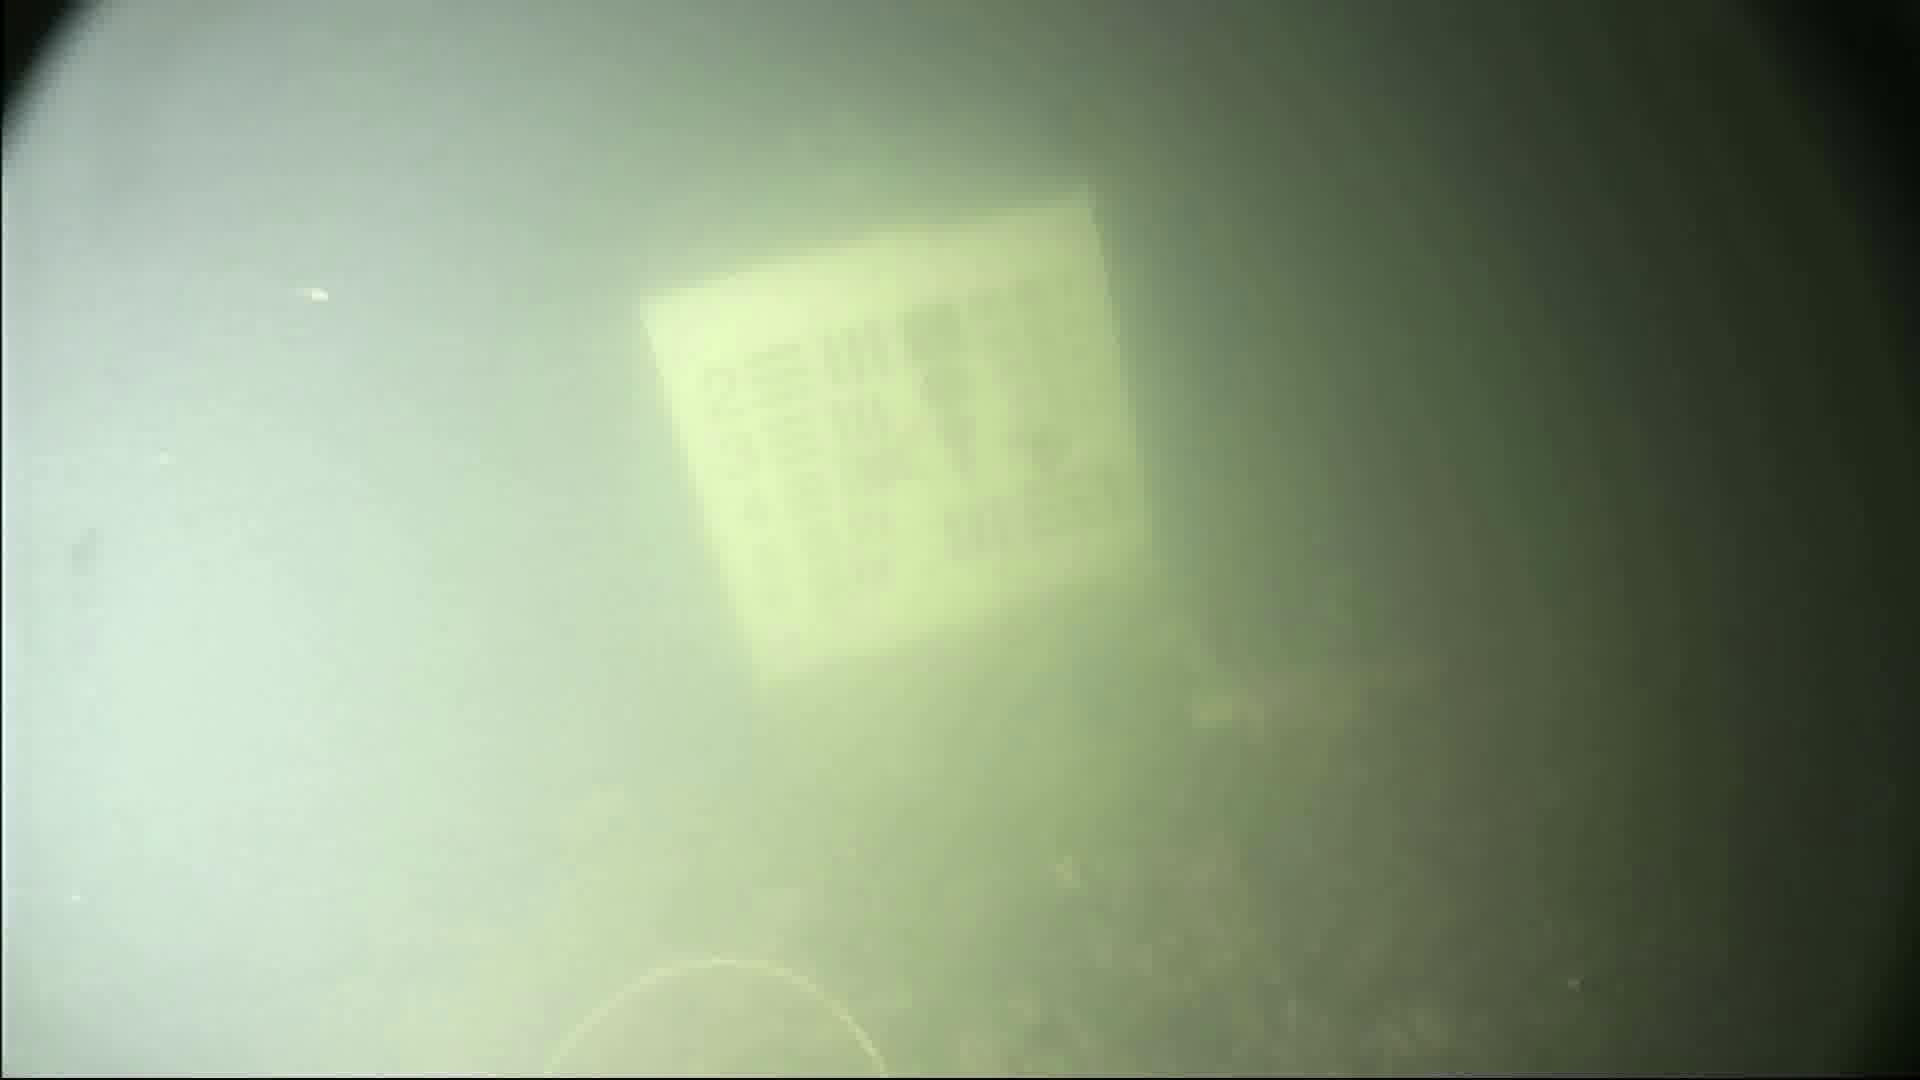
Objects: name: crab